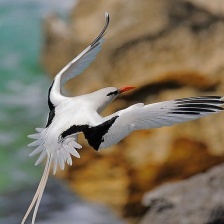
Species: WHITE TAILED TROPIC
Scientific name: PHAETHON LEPTURUS